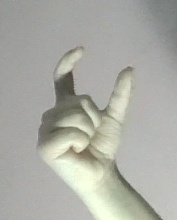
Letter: nun